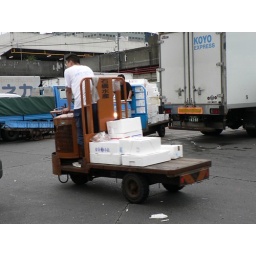
Another vehicle in the fish market